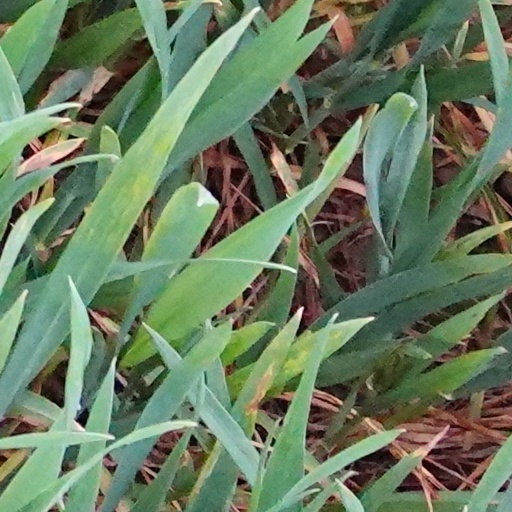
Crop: wheat